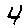
Label: 4